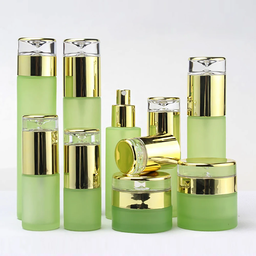
Label: glass